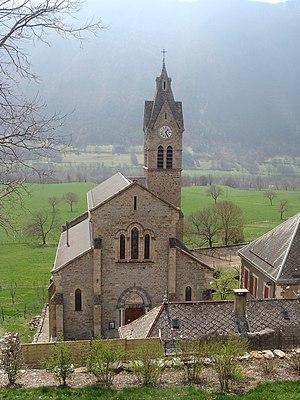
L'église paroissiale de Valbonnais (Isère), façade et clocher.
Valbonnais est une commune française située dans le département de l'Isère, en région Auvergne-Rhône-Alpes.